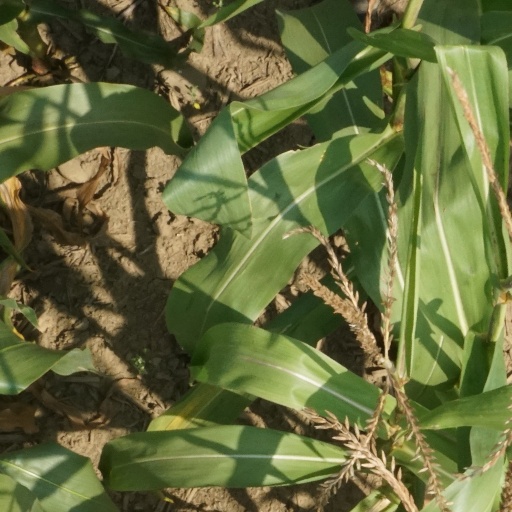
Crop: maize; corn